Nanporo, Hokkaido

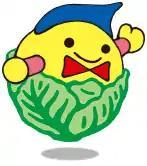
Kyabetti-kun, the town's mascot

Nanporo's mascot is . He is a cabbage that resembles a healthy child and a sun. He has 200 times of energy.